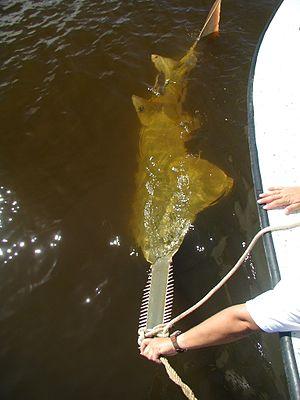
Pristis pectinata, communément appelé poisson-scie tident ou poisson-scie commun, est une espèce de poissons-scies de la famille des Pristidae vivant dans les eaux sub-tropicales.